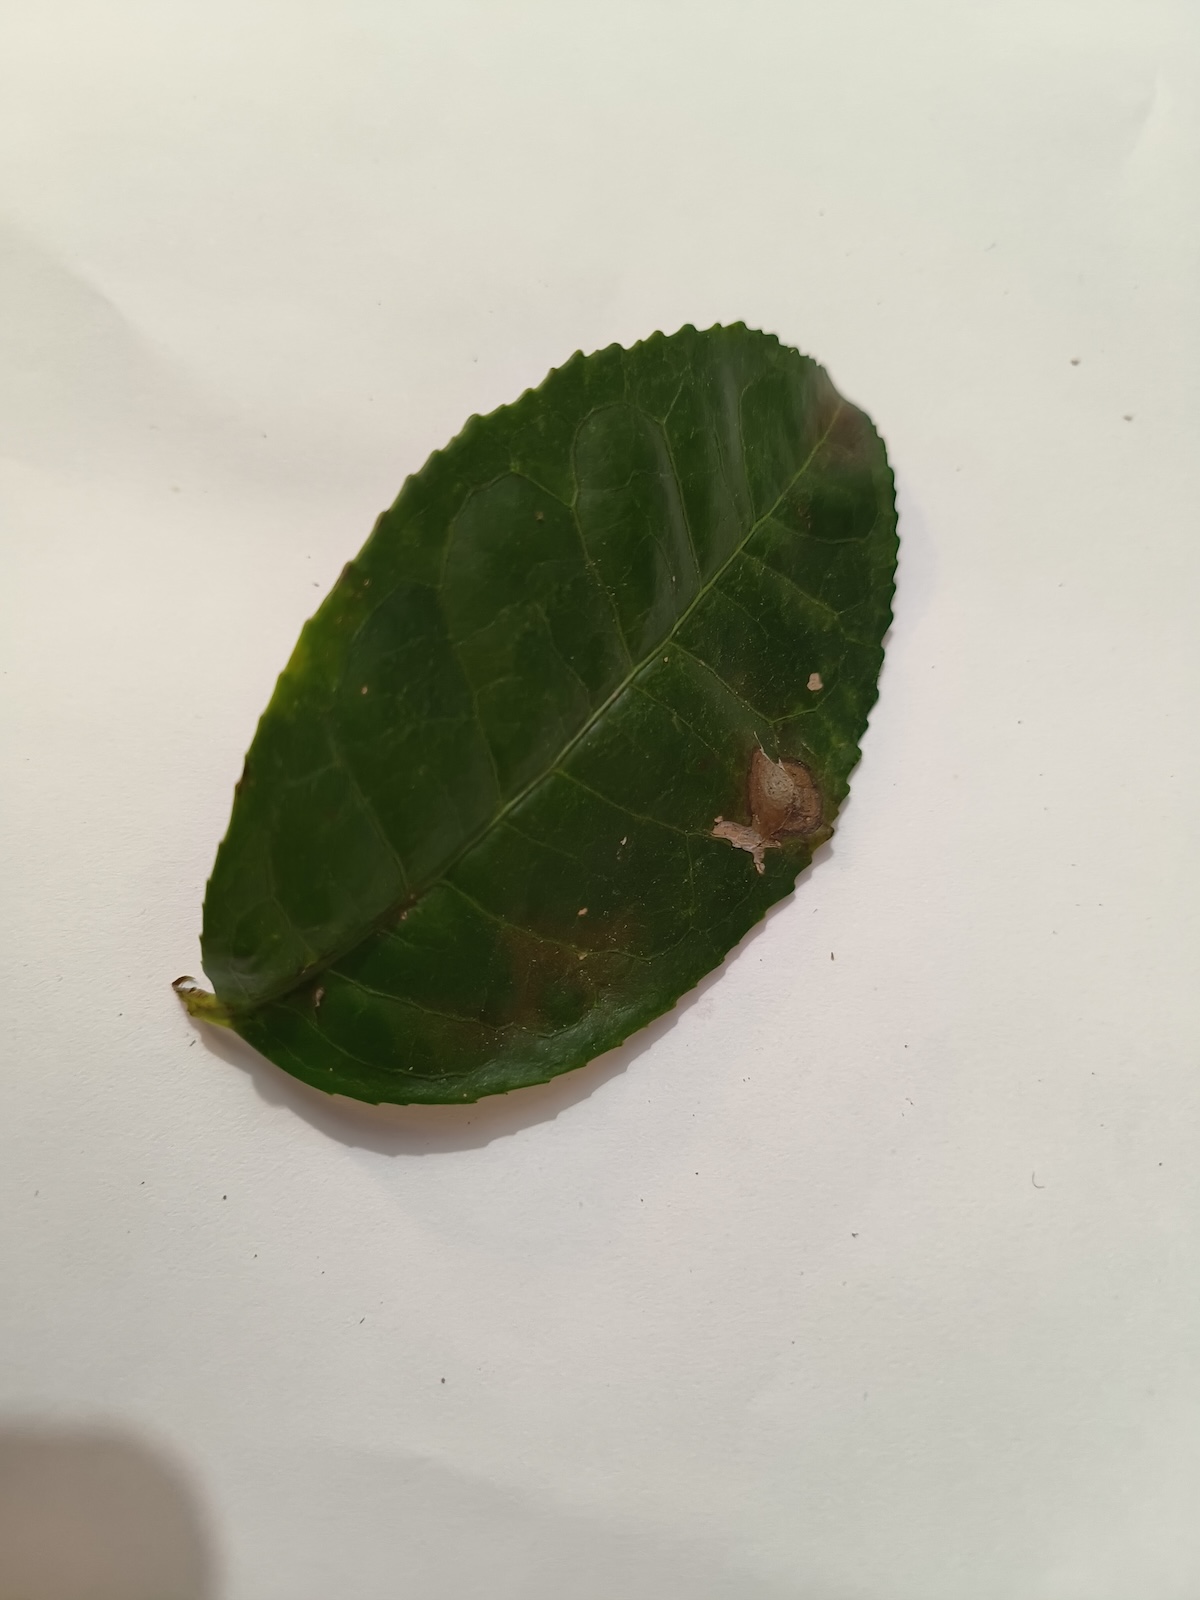
Label: Gray Blight